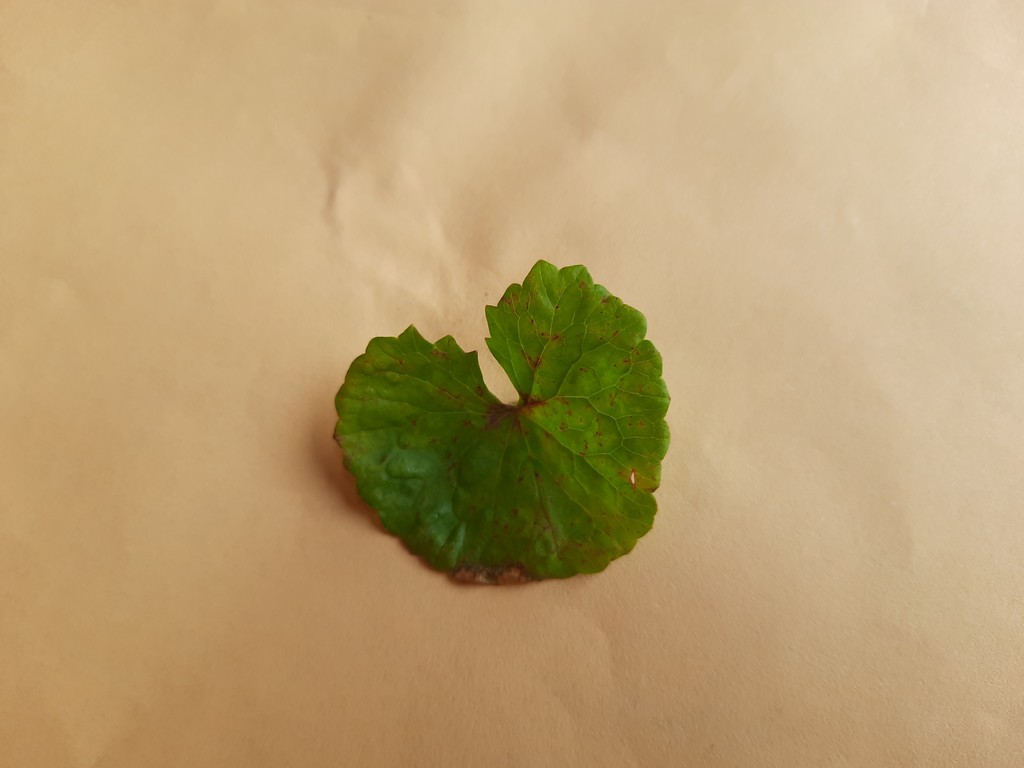
Label: Unhealthy